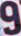
Number: 9